Panchamrita

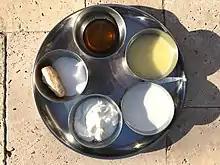
The ingredients of panchamrita: (clockwise from bottom right) milk, curd, sugar (or jaggery), honey and ghee

Panchamrita is a mixture of five foods used in Hindu as well as Jain worship and puja and Abhiṣeka It is often used as an offering during pooja post which it is distributed as prasad.